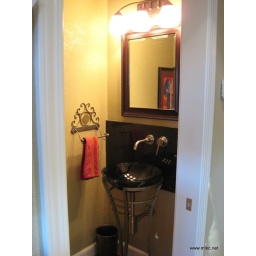
Belmont Remodel. Custom metal sink base with wall mount faucets. Great for fitting a sink in a tight bathroom space.